2025 West Coast Stock Car Motorsports Hall of Fame 150 (Kern)

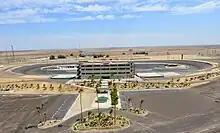
Kevin Harvick's Kern Raceway, the track where the race was held.

Kevin Harvick's Kern Raceway (formerly Kern County Raceway Park) is a oval speedway located on CA 43 (Enos Lane) just off Interstate 5 in Bakersfield, Kern County, California, United States. Opened in 2013, it was built as a replacement for Mesa Marin Raceway.